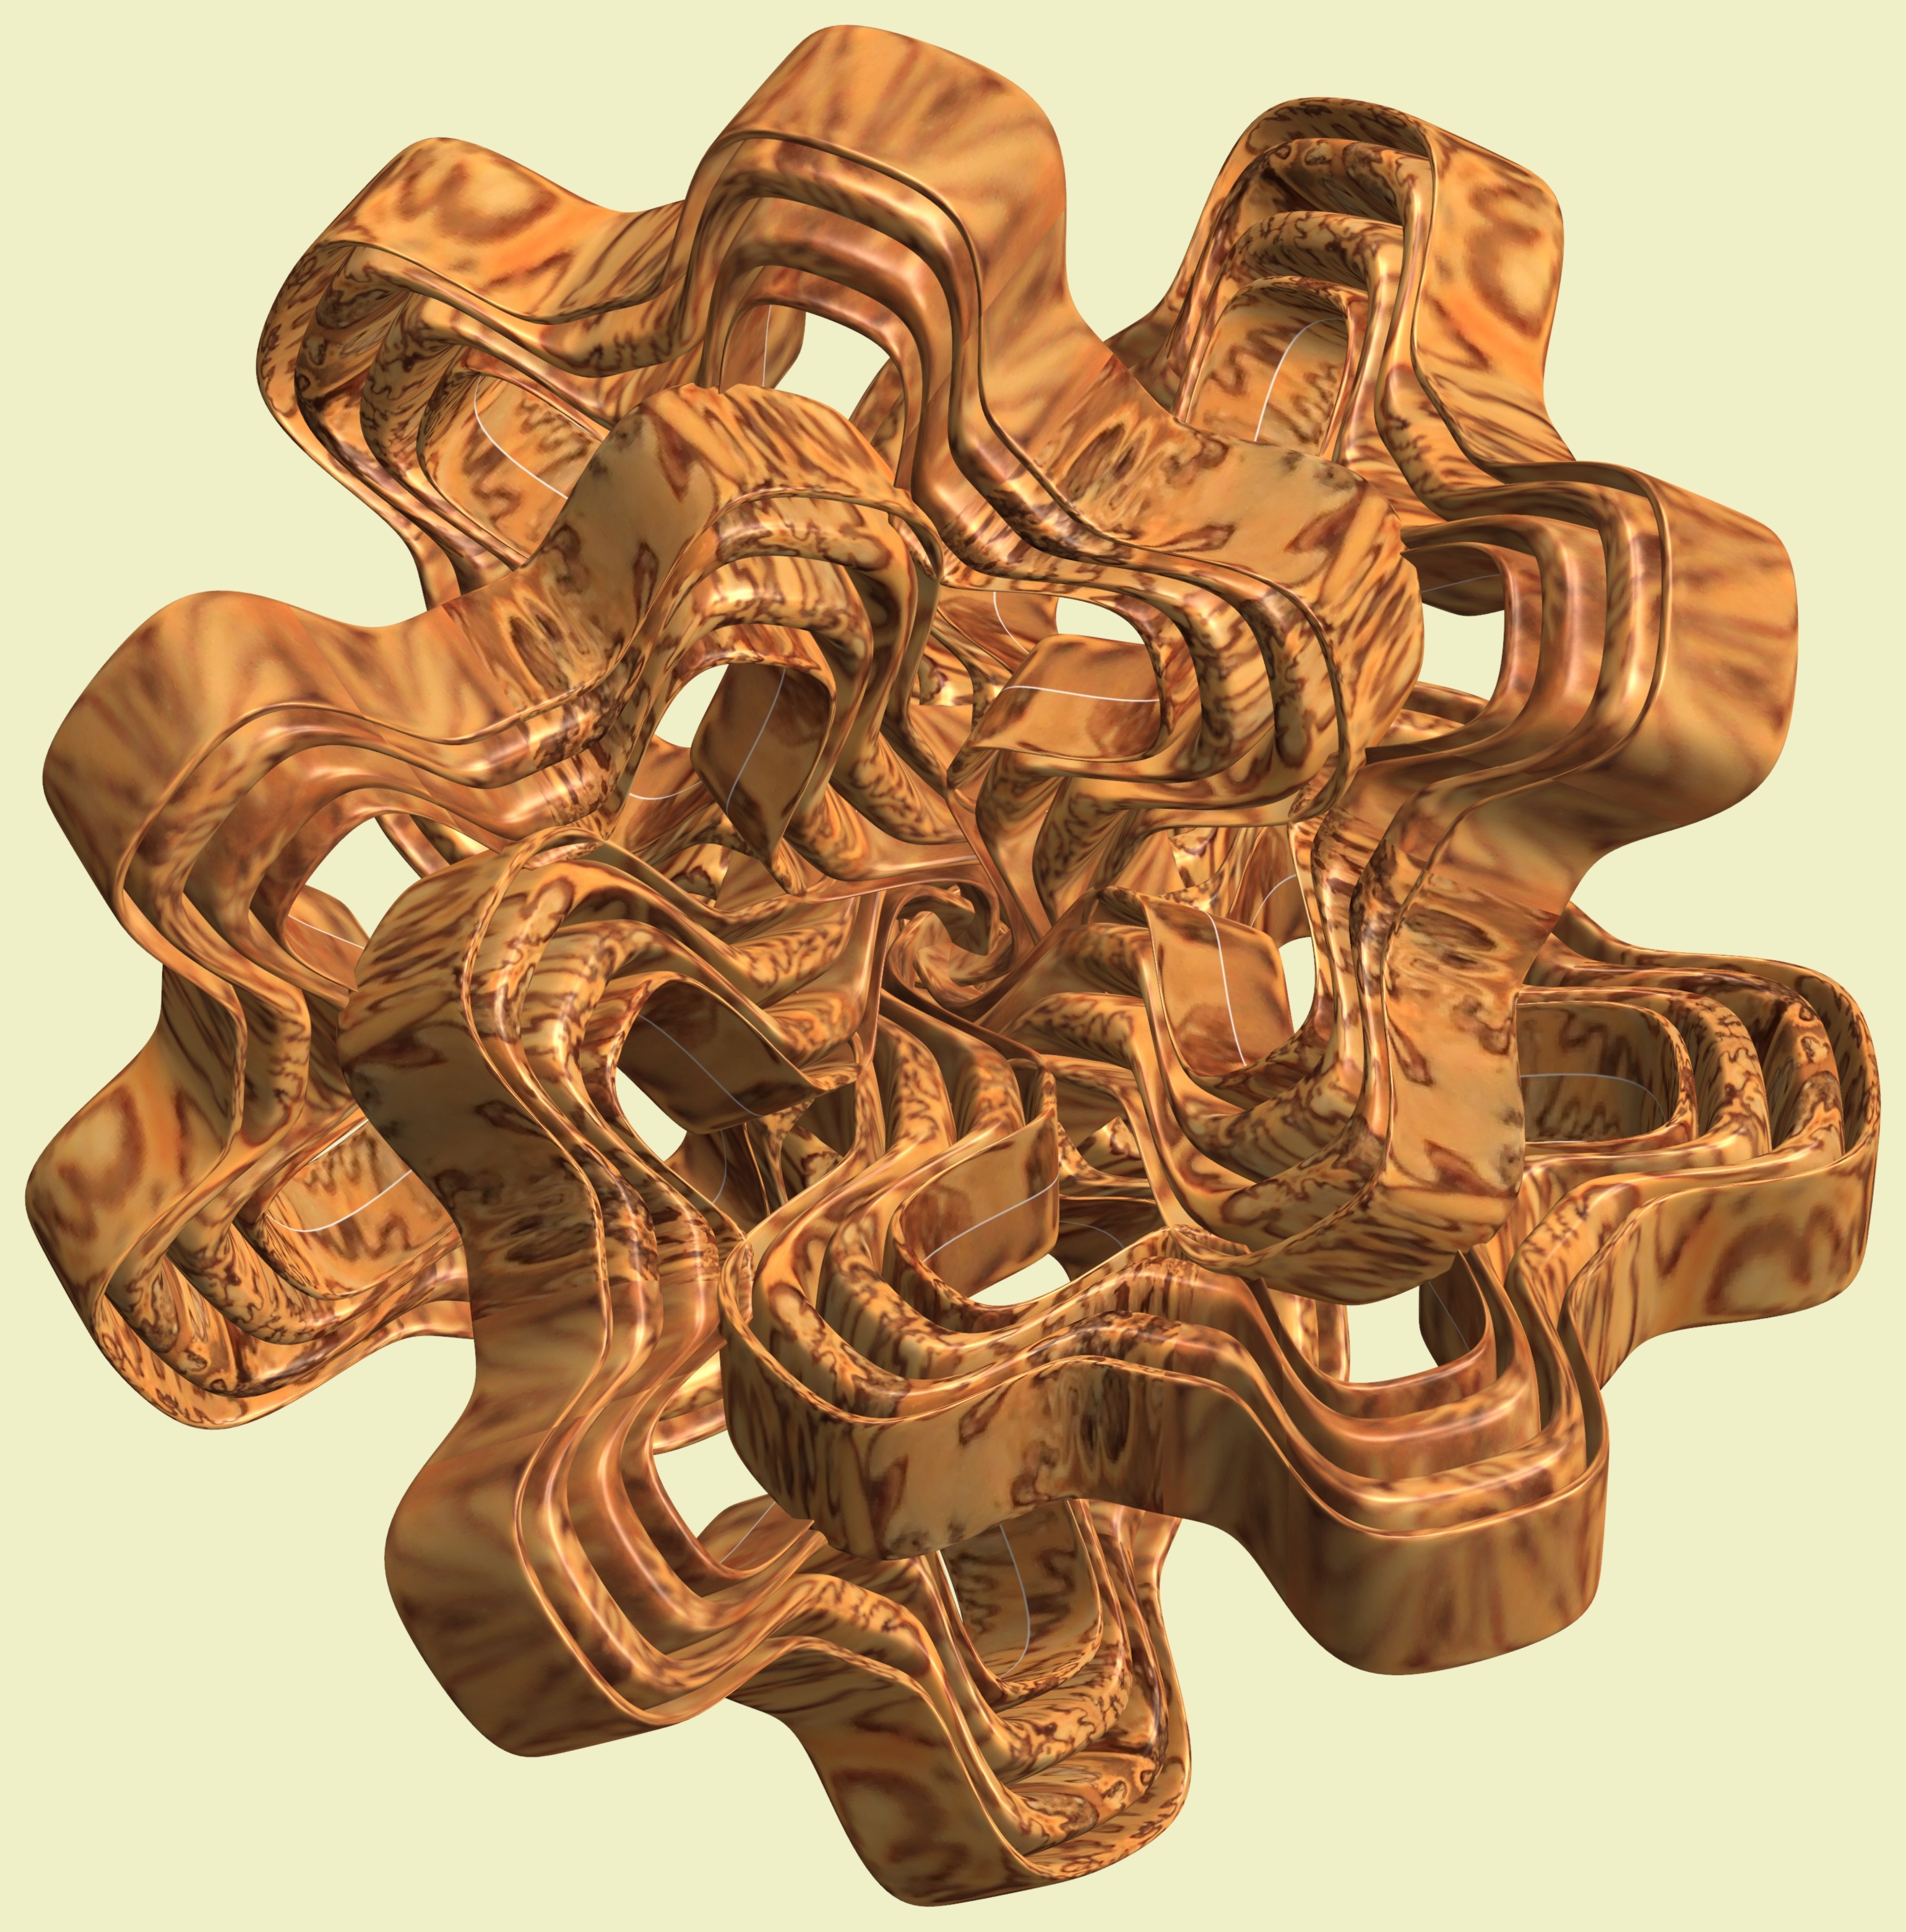
structure, wood, texture, statue, pattern, symbol, geometry, metal, material, sculpture, art, design, brass, symmetry, 3d, graphic, bronze, carving, shape, torus, mathematica, cg, parametricplot3d, code, program, algorithm, mapping, geometricsculpture